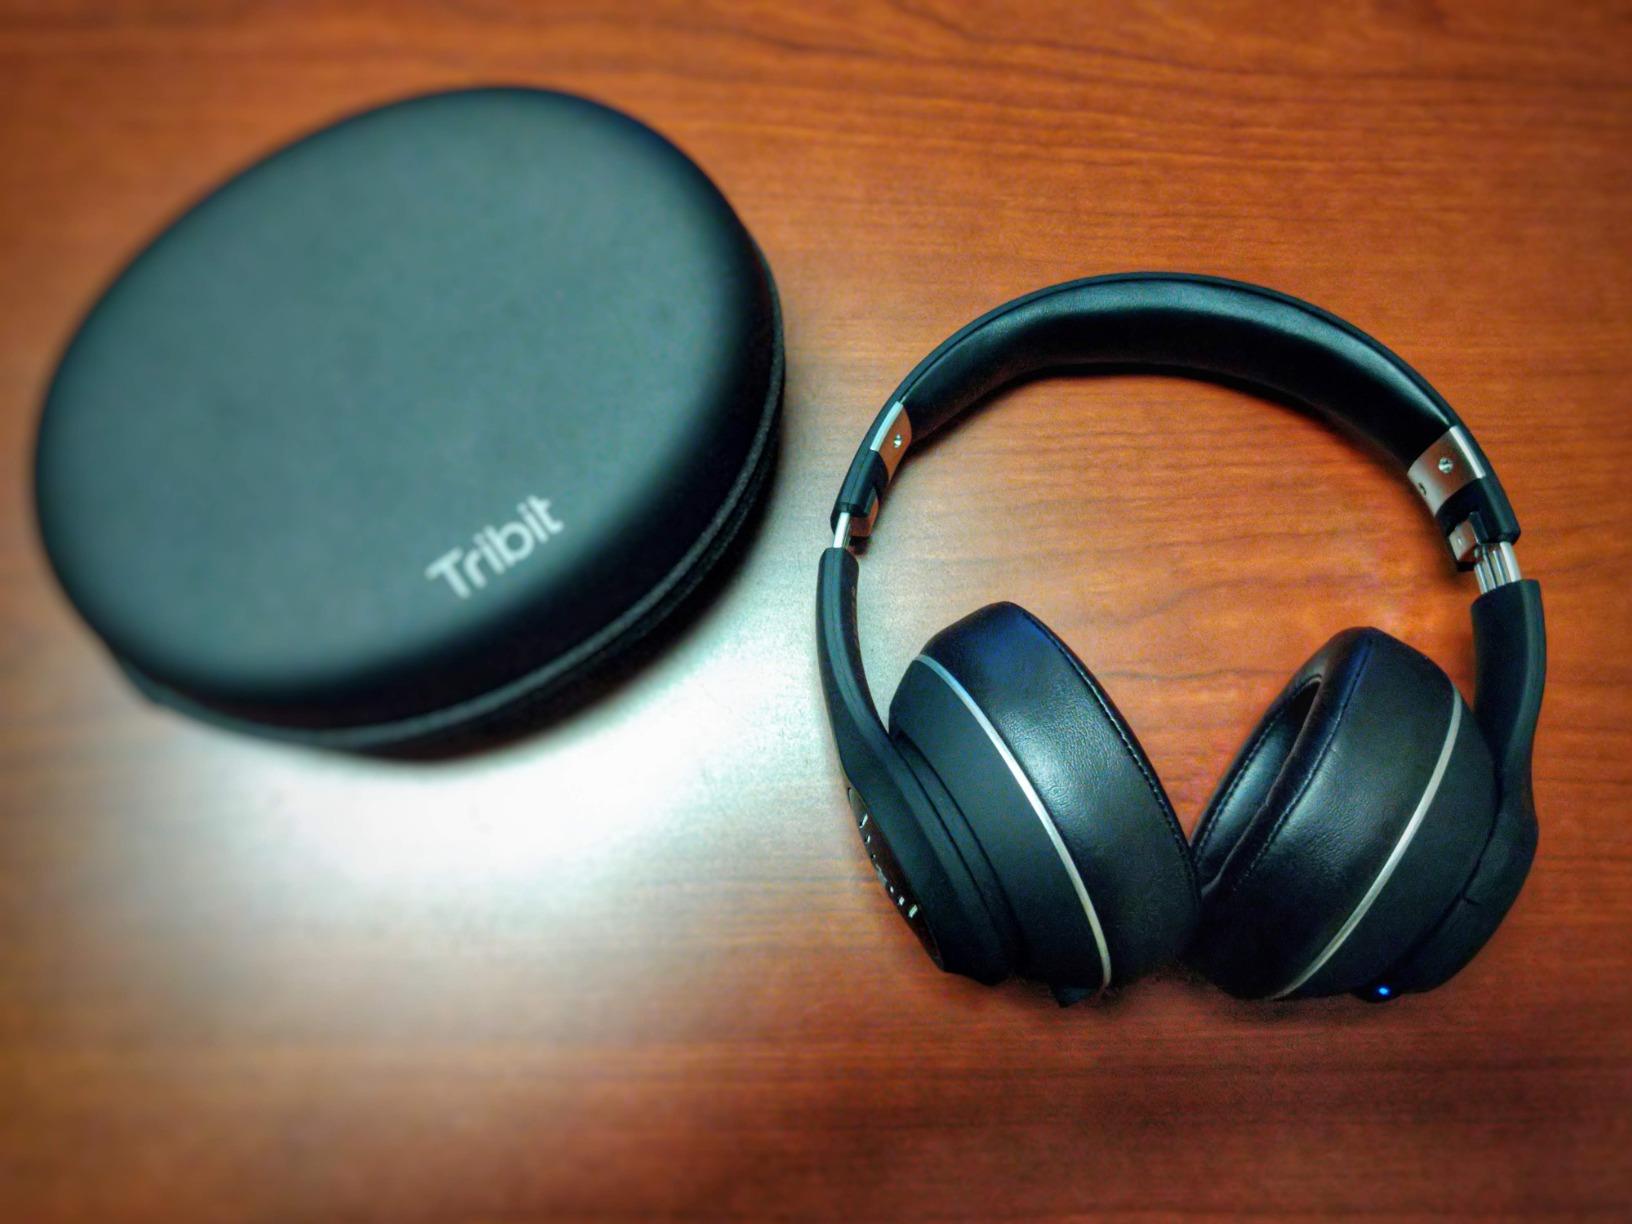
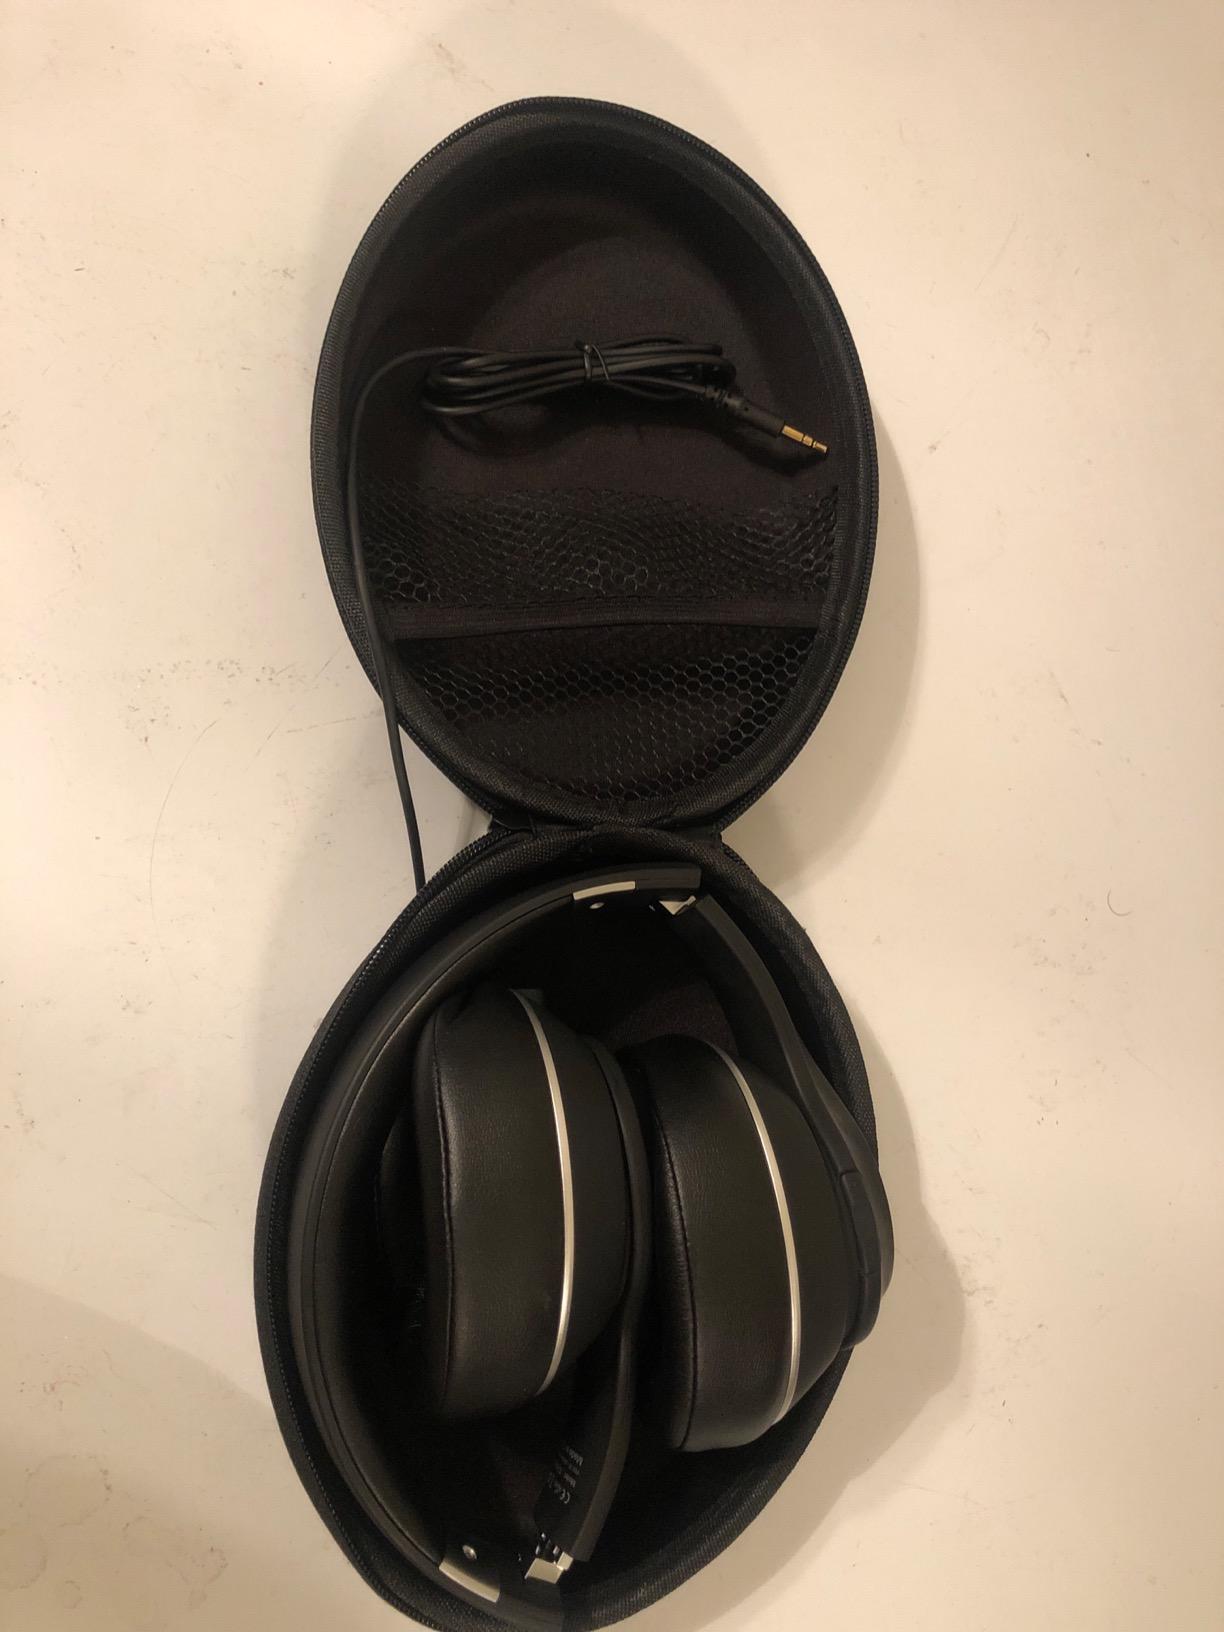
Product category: headphones
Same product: yes